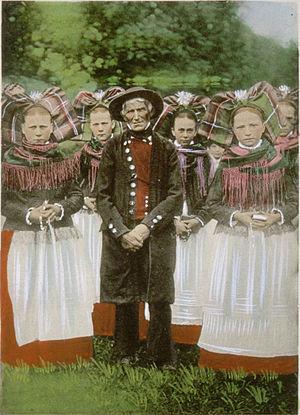
Hacheur de choucroute et jeunes filles de Bitschhoffen en costumes traditionnels alsaciens.
Bitschhoffen est une commune française située dans le département du Bas-Rhin, en région Grand Est.